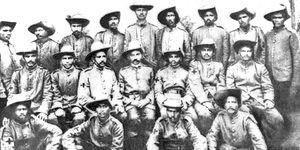
Mohandas Karamchand Gandhi, né à Porbandar le 2 octobre 1869 et mort assassiné à Delhi le 30 janvier 1948, est un dirigeant politique, important guide spirituel de l'Inde et du mouvement pour l'indépendance de ce pays. Il est communément connu et appelé en Inde et dans le monde comme le Mahatma Gandhi, voire simplement Gandhi, Gandhiji ou Bapu. « Mahatma » étant toutefois un titre qu'il refusa toute sa vie d'associer à sa personne.